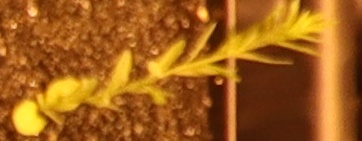
Label: Flax